Springfield Model 1866

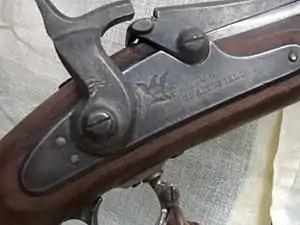
Springfield Model 1866 breech

The Springfield Model 1866 was a rifle made by the Springfield Armory between 1866 and 1873 featuring the Allin-designed trapdoor breech-loading mechanism, a refinement of the Springfield Model 1865. Originally developed as a means of converting rifle muskets to breechloaders, the Allin modification ultimately became the basis for the definitive Springfield Model 1873, the first breech-loading rifle adopted by the United States War Department for manufacture and widespread issue to U.S. troops.